New England Patriots

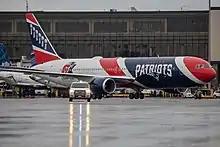
One of the two Patriots' 767s taxiing at Logan International Airport in 2020

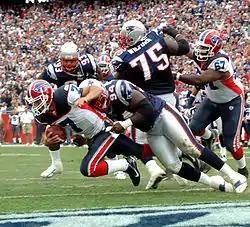
DT Ty Warren takes down Bills QB J. P. Losman for a safety in 2006.

The Patriots hold training camp and practices just outside of Gillette Stadium in Foxborough, with twin practice fields available for team use.